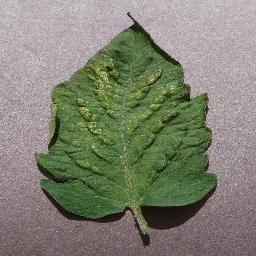
Label: Tomato___Spider_mites Two-spotted_spider_mite